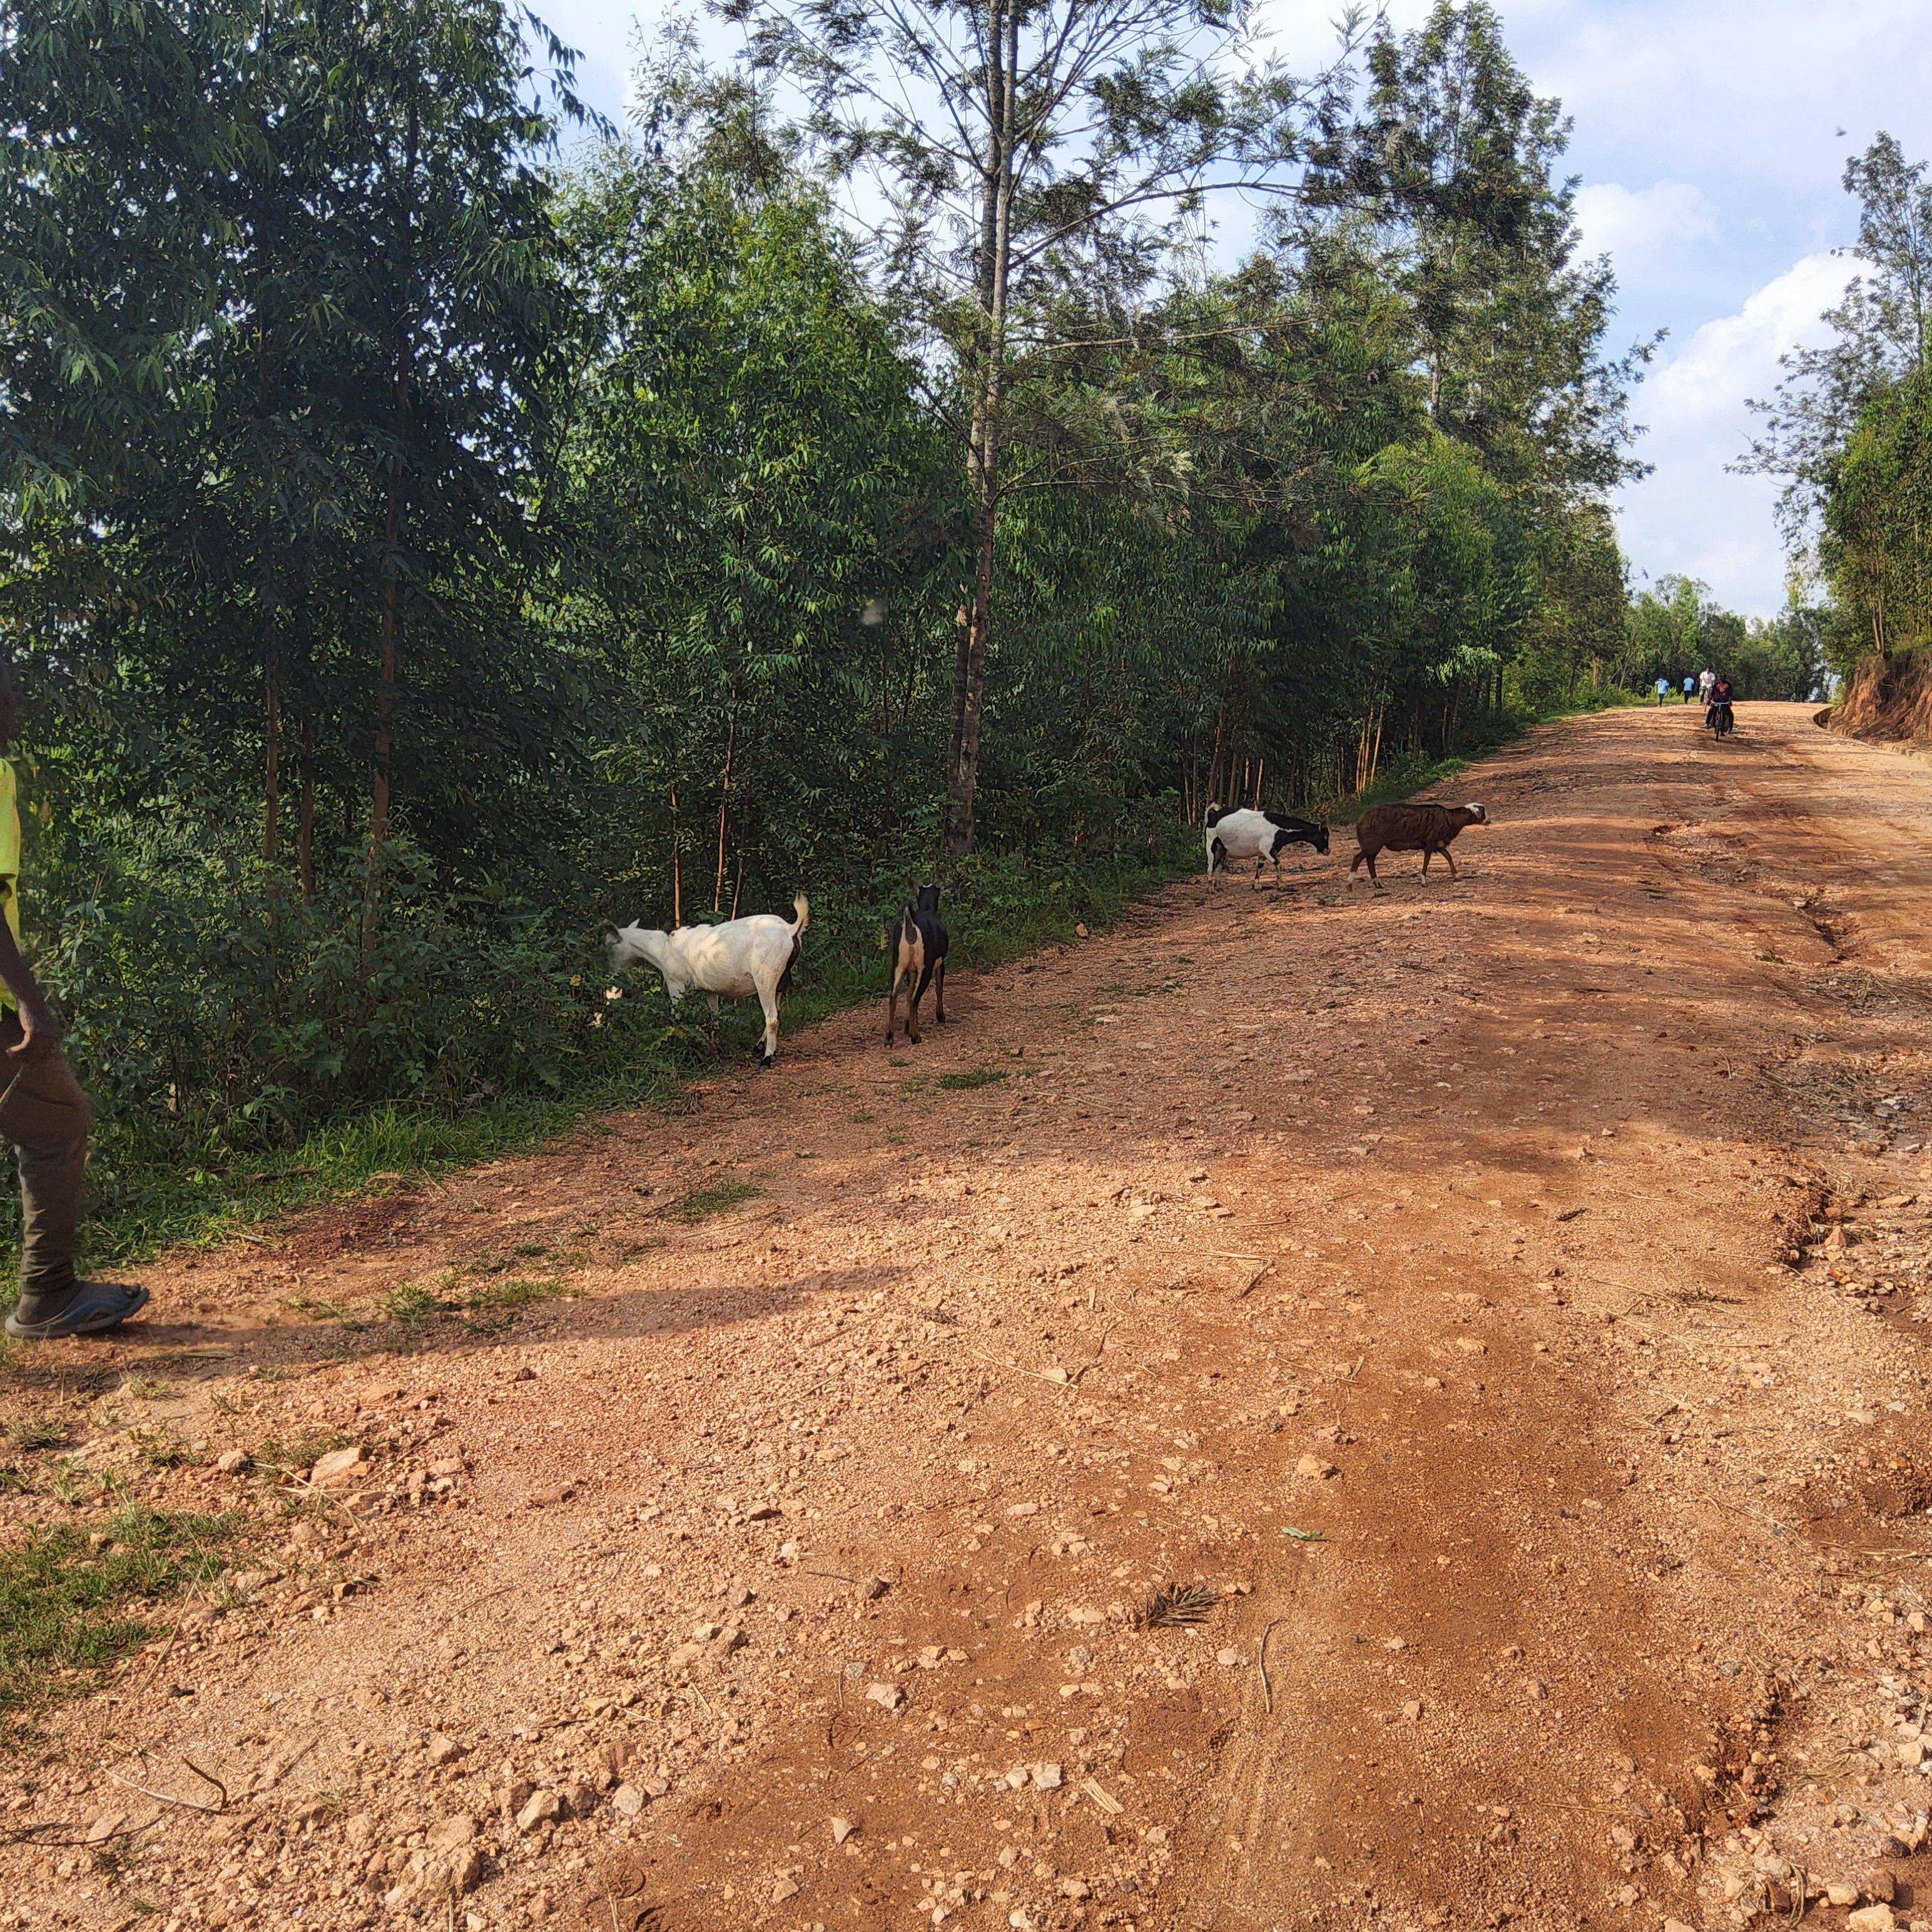
Mbuzi wakiwa wanatembea na wengine wamesismama juu ya  barabara ya vumbi waakionyesha hali ya ufugaji wa asili, ambapo mifugo huzunguka kutafuta malisho kwa uhuru. Hali hii inayohitaji uangalizi, ili kuzuia ajali kuhakikisha usalama wao na watumiaji wa barabara.